Fourth Estate

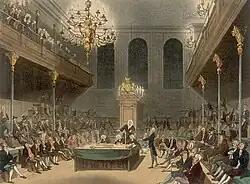
Since 1803 in the British House of Commons places in the public gallery (top left) have been reserved for journalists

In modern use, the term is applied to the press, with the earliest use in this sense described by Thomas Carlyle in his book "" (1840): "Burke said there were Three Estates in Parliament; but, in the Reporters' Gallery yonder, there sat a Fourth Estate more important far than they all." (The three estates of the parliament of Britain were: the Lords Spiritual, the Lords Temporal and the Commons.) If Burke made the statement Carlyle associates with him, Carlyle may have had the remark in mind when he wrote in his "French Revolution" (1837) that "A Fourth Estate, of Able Editors, springs up; increases and multiplies, irrepressible, incalculable." In France the three estates of the French States-General were: the church, the nobility and enfranchised townsmen.